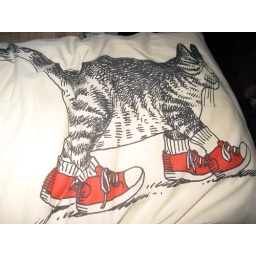
A pillow in Claire's house I like!